Libertas Schulze-Boysen

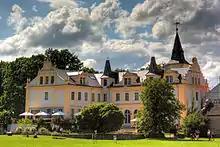
Liebenberg Castle

In April 1934, Libertas met Harro Schulze-Boysen while they were both sailing on the Wannsee. Harro Schulze-Boysen had been the publisher of the left-liberal magazine "Der Gegner" (English: "The Opponent") between 1932 and 1933. It was closed down when he was arrested by the Sturmabteilung in April 1933. He was badly beaten and lost half his ear, and was only released due to the influence of his mother. Besides the mutilation of his ear, the attack left Harro with damaged kidneys. His Jewish friend Henry Erlanger, who was arrested at the same time, did not survive the beating.